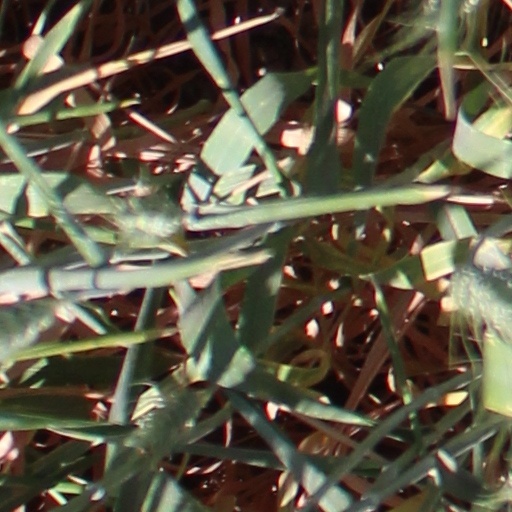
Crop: wheat